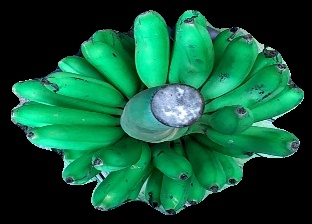
Variety: rasbale
Grade: grade1